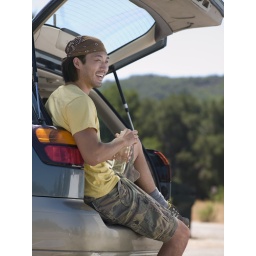
Man sitting in back of car with water